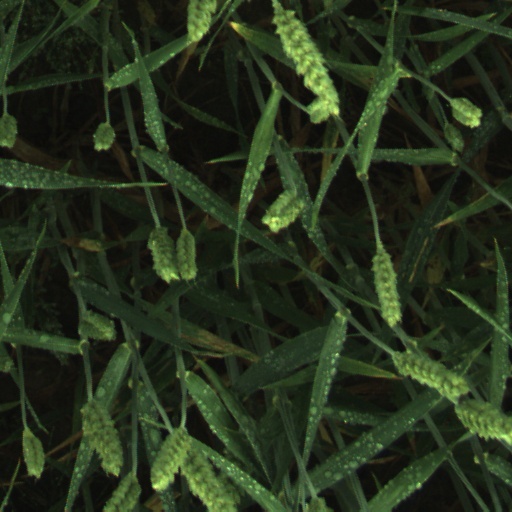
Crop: wheat